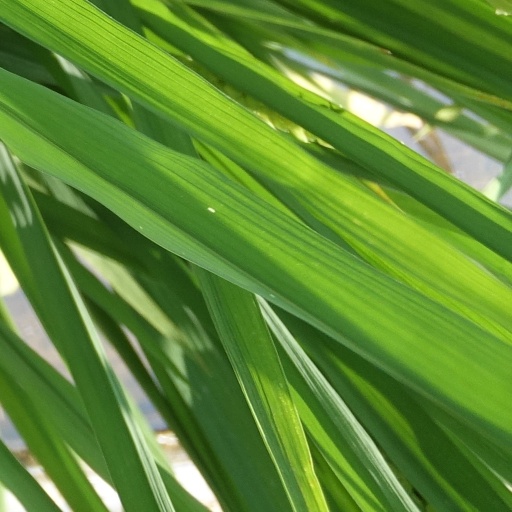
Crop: rice